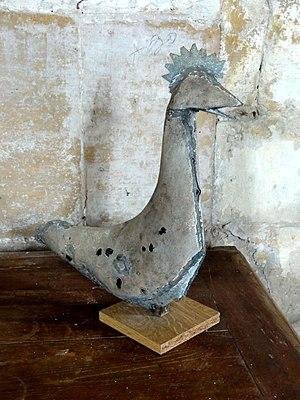
Mobilier de l'église (voir titre).
L'église Notre-Dame de Pondron est une église catholique paroissiale située à Fresnoy-la-Rivière, dans l'Oise, en France. Elle est, pour l'essentiel, de style gothique primitif, et a été édifiée en deux campagnes rapprochées, entre la fin du XIIᵉ et le début du XIIIᵉ siècle, en réutilisant les murs latéraux d'une vieille nef romane du début du XIIᵉ siècle, qui a été prolongée vers l'ouest et munie d'un nouveau portail. L'église Notre-Dame fournit notamment un exemple d'un petit chœur carré de deux courtes travées à clocher en bâtière latéral ; avec une chapelle à niche d'autel dans la base du clocher ; un chevet initialement éclairé par une unique fenêtre ; des formerets retombant sur des culs-de-lampe sculptés de têtes humaines ; et une bâtière du clocher disposé perpendiculairement à l'axe de l'édifice. Le clocher central est la règle dans la région, et les chevets plats sont le plus souvent ajourés d'un triplet. L'on note également des partis archaïsants, notamment l'emploi de contreforts plats d'allure romane et de baies en plein cintre encore au début du XIIIᵉ siècle.